William H. Barrett

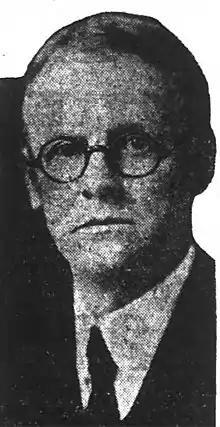

William Hale Barrett (September 10, 1866 – May 1, 1941), frequently known as W. H. Barrett, was a United States district judge of the United States District Court for the Southern District of Georgia.